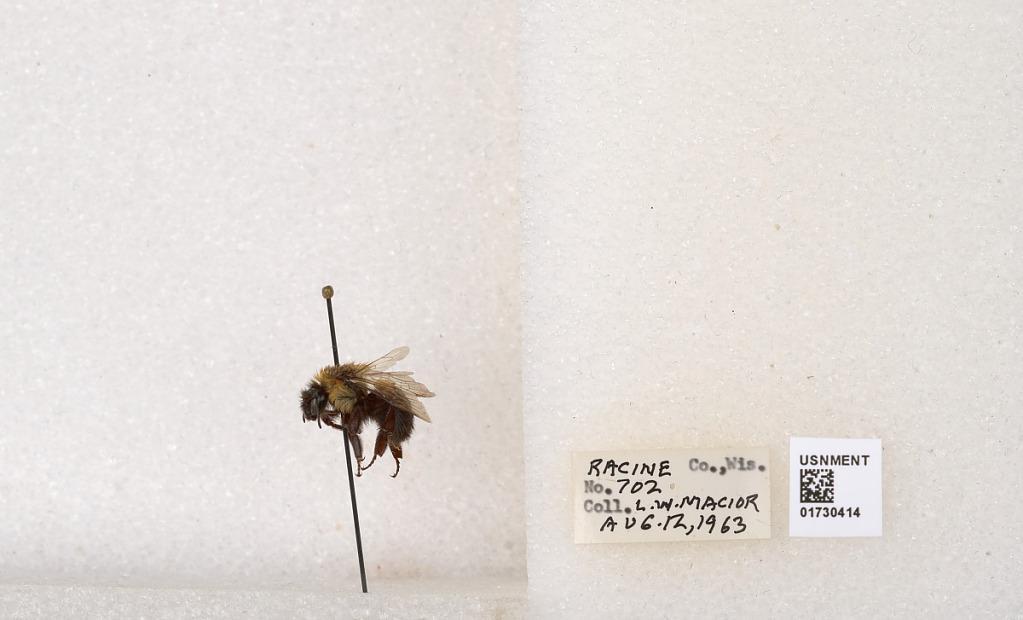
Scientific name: Bombus impatiens Cresson
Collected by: L. Macior
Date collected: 1963-8-12
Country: United States
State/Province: Wisconsin
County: Racine
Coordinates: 42.7299, -87.8123